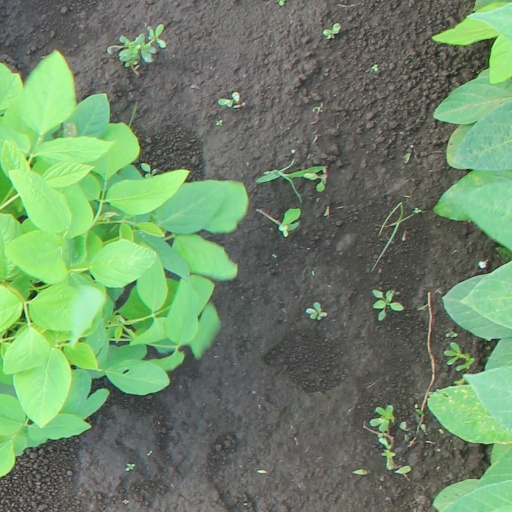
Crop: soybean